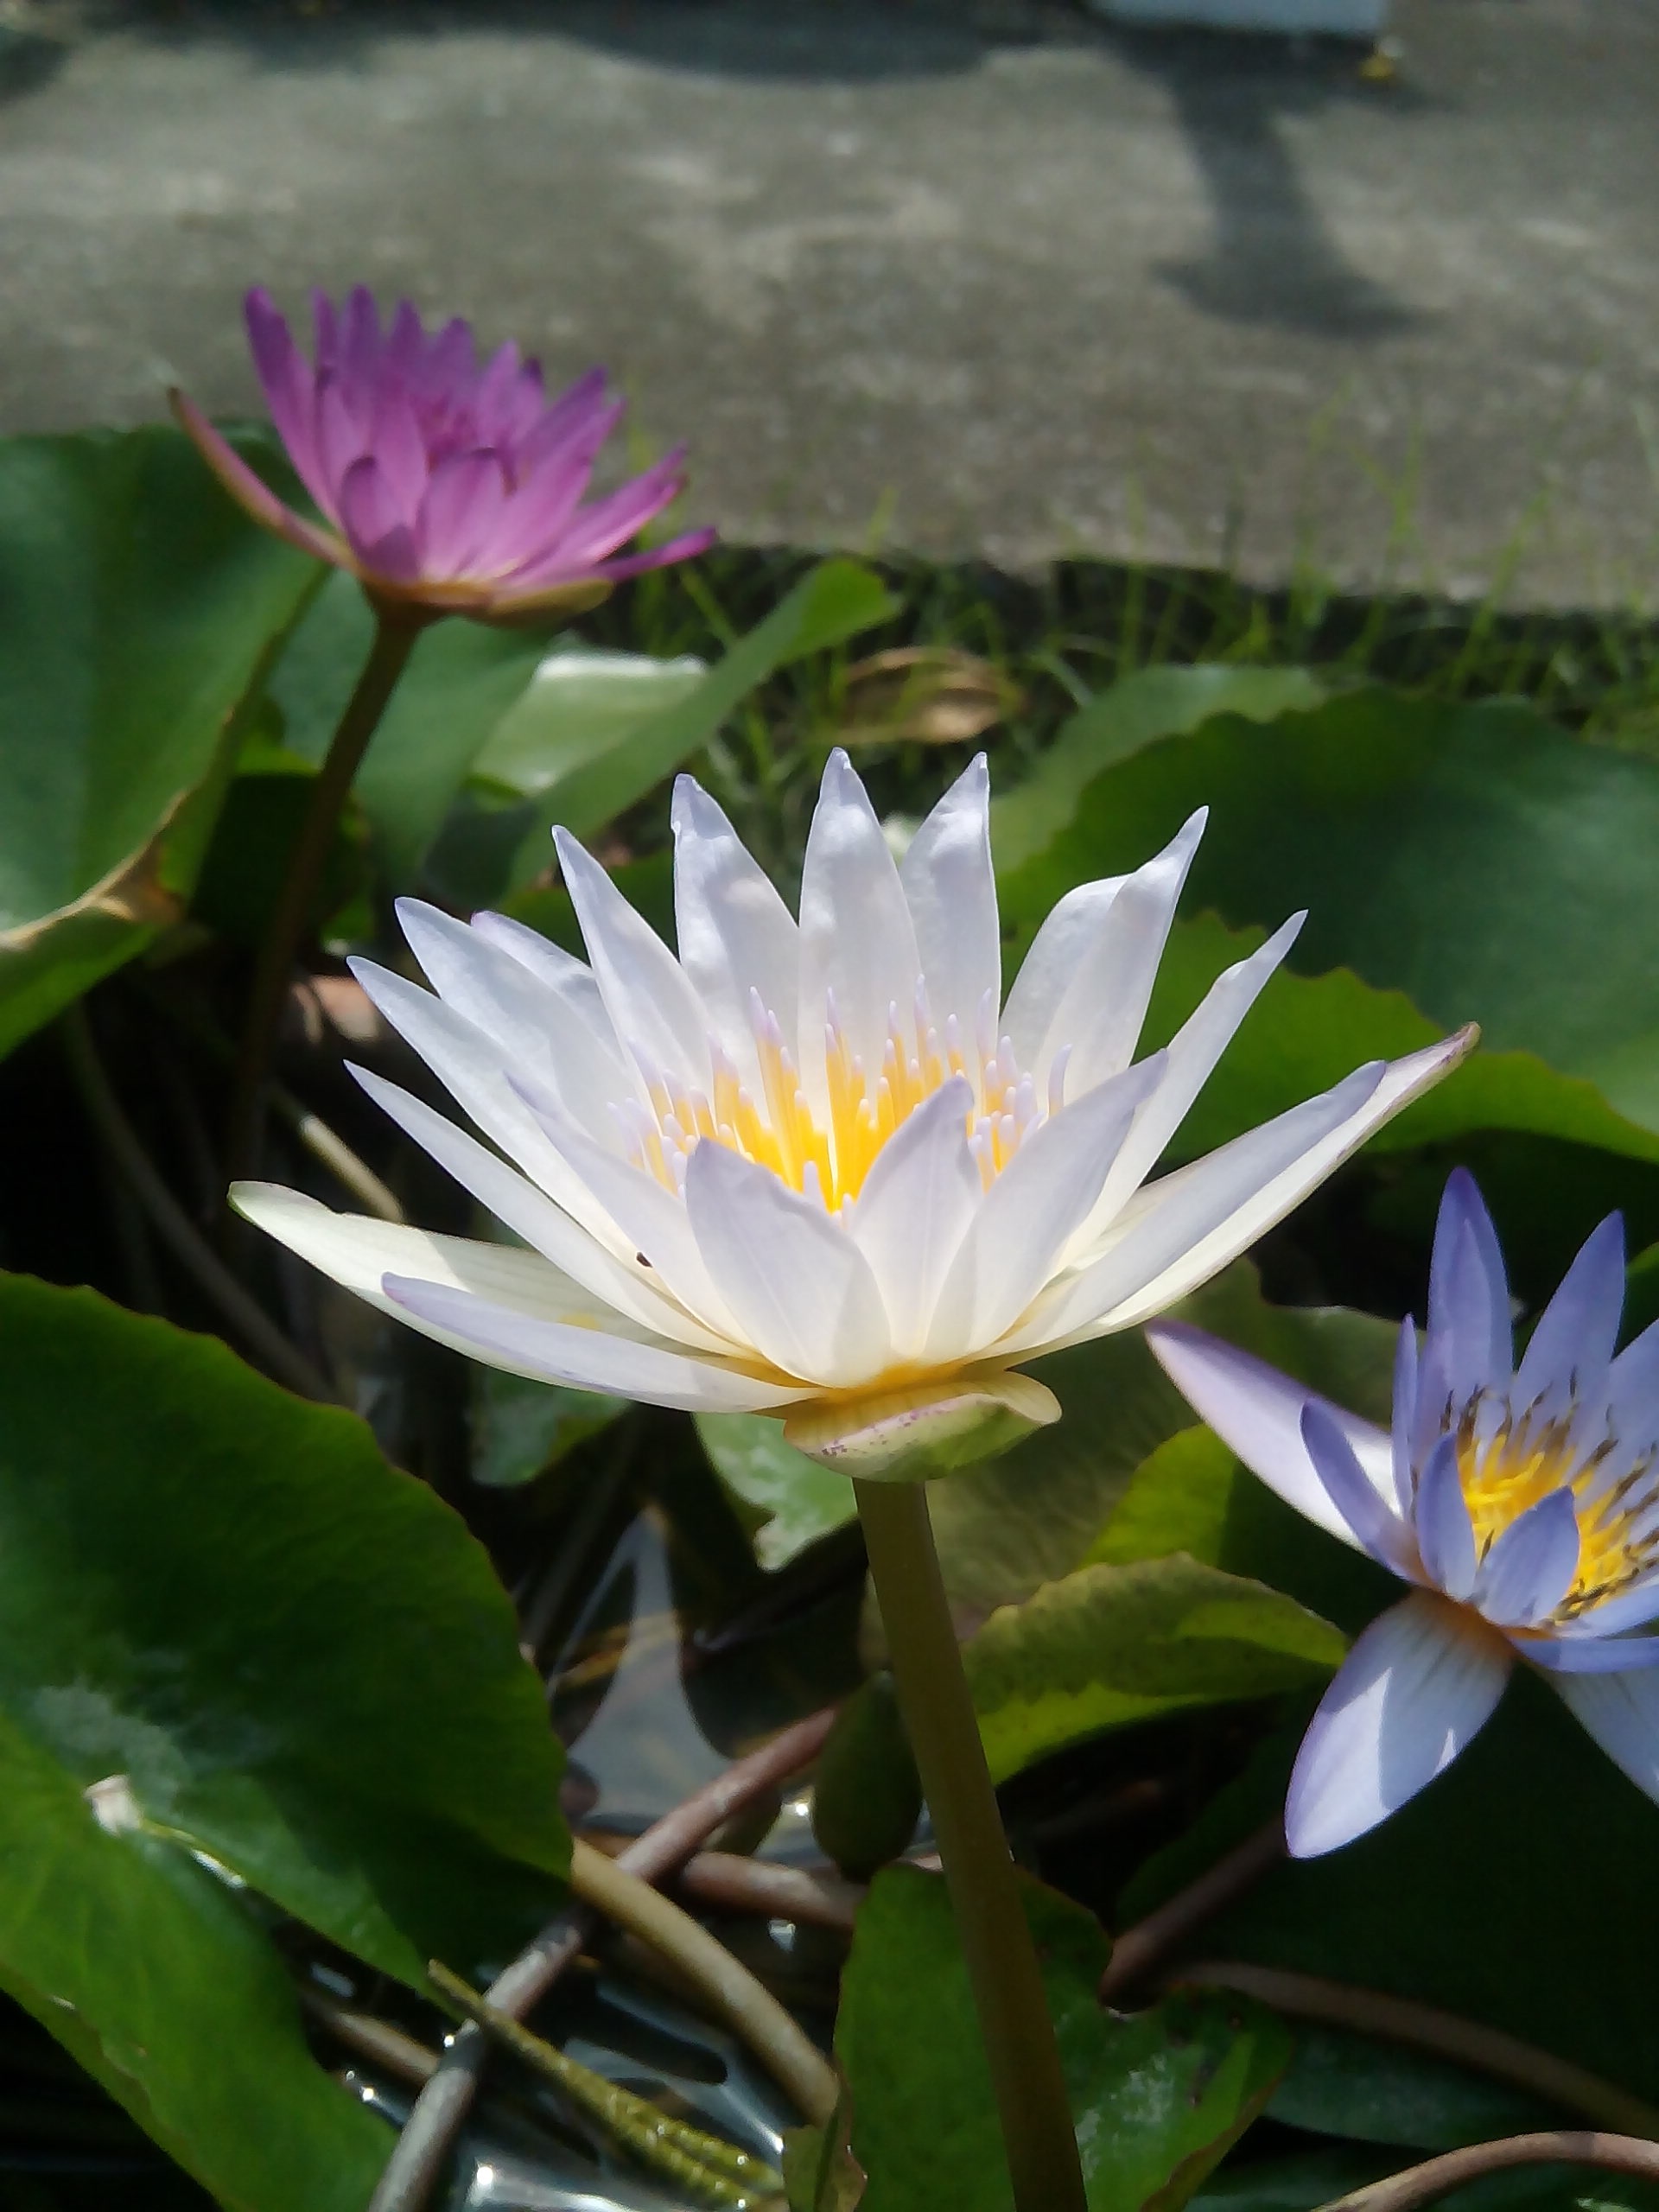
water, nature, plant, flower, petal, green, botany, garden, sacred lotus, aquatic plant, flora, flowers, bright, lotus, tub, lily, lotus leaf, lotus lake, pink lotus, bua ban, macro photography, flowering plant, water plants, purple lotus, white lotus, lotus basin, land plant, lotus family, proteales